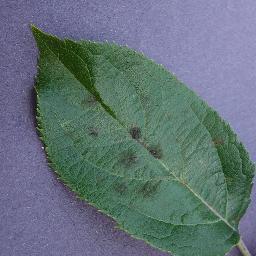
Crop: apple
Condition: scab